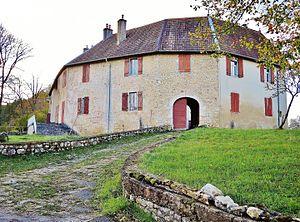
Ancien château de Gonsans
Gonsans est une commune française située dans le département du Doubs en région Bourgogne-Franche-Comté.